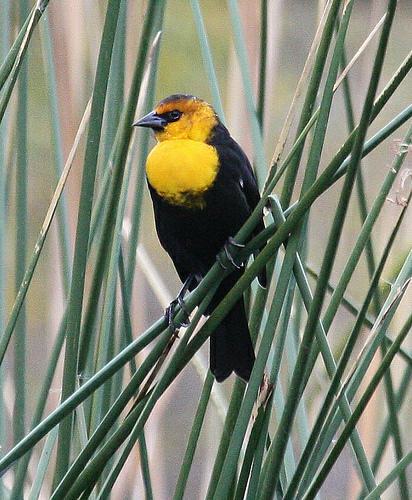
A photo of a yellow headed blackbird